Iona Church, Port Chalmers

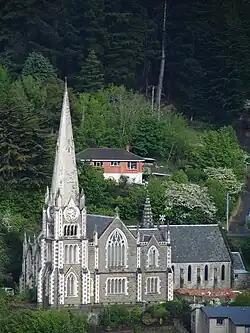
Iona church (1872 building on the right and the 1882 addition on the left)

Iona Church is an historic church in Port Chalmers, New Zealand. The church building is listed as a Category I Historic Place.